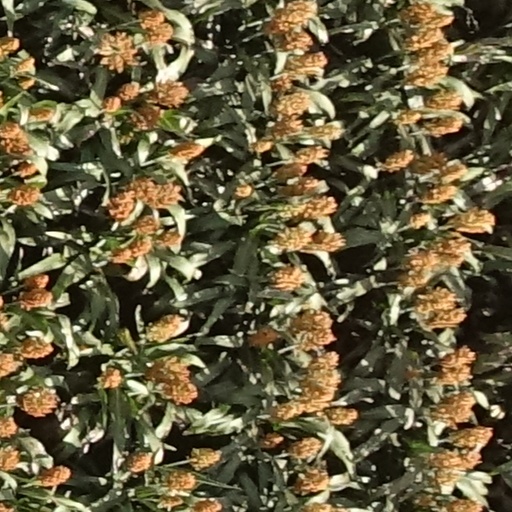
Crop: sorghum